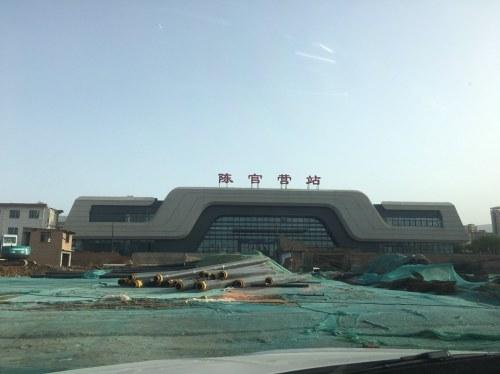
地标名称：陈官营站
所在城市：兰州市·西固区